Waterfront station (Vancouver)

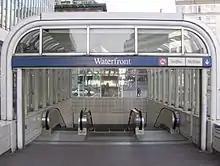
The Howe Street entrance to Waterfront station in 2006

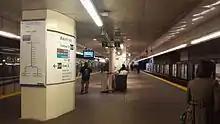
Expo Line platform (Platforms 1 & 2) in 2016

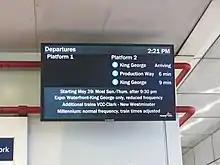
The digital "next arrival" sign at the Expo Line island platform (2017)

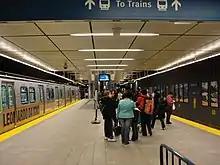
SkyTrain's Canada Line platform in 2010

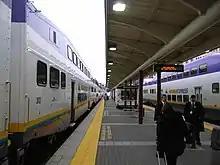
West Coast Express platform in 2010

Bus services load on Cordova Street. Additional stops are on Hastings Street, adjacent to the Canada Line entrance near Granville Street for the R5 RapidBus service.